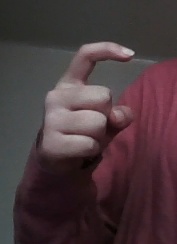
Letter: ra